Frances Perkins

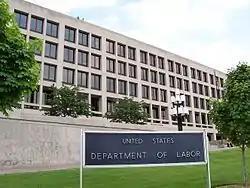
The Frances Perkins Building is the Washington, D.C. headquarters of the United States Department of Labor and is located at 200 Constitution Avenue NW and runs alongside Interstate 395.

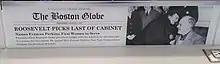
A plaque honoring Perkins at Boston's Logan Airport

Perkins is famous for being the first woman cabinet member, as well as from her policy accomplishments. She was heavily involved with many issues associated with the social safety net including, the creation of Social Security, unemployment insurance in the United States, the federal minimum wage, and federal laws regulating child labor.